Leeds and Bradford Railway

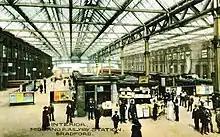
Bradford station after extension

In the early nineteenth century Bradford was the seat of the British woollen industry, and the greatest wool centre in the world. The difficulty for Bradford was the poor state of transport links, although there had been a Bradford Canal from 1774. Conveyance of raw materials in and finished goods out by animal power was slow and expensive. In 1840 the best passenger connection between Bradford and the railway network was at Brighouse, over 6 miles away: the demand was such that 40,000 passengers annually used the horse-drawn coach link in 1844.